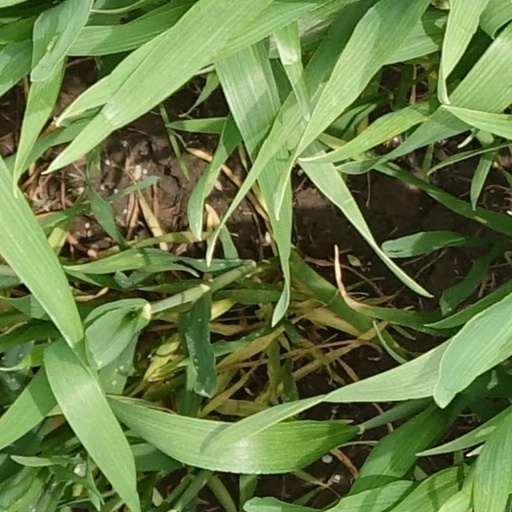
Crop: wheat